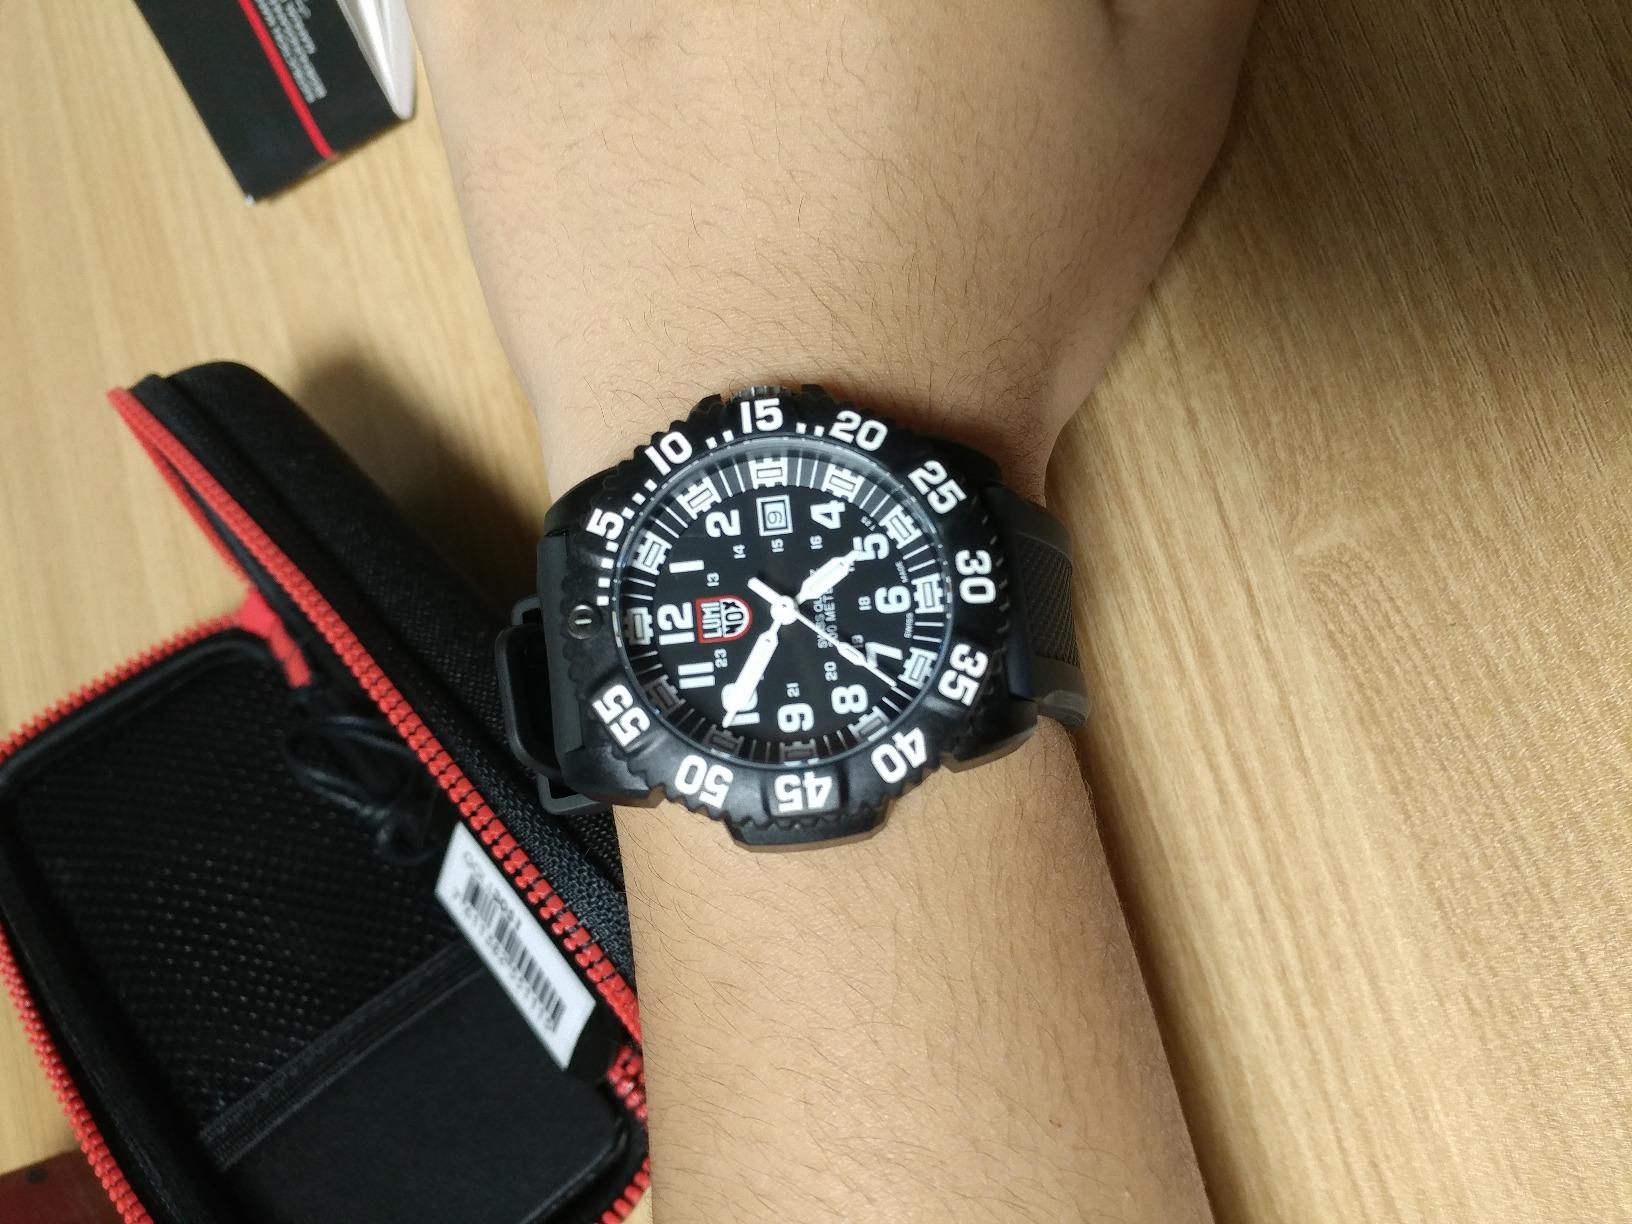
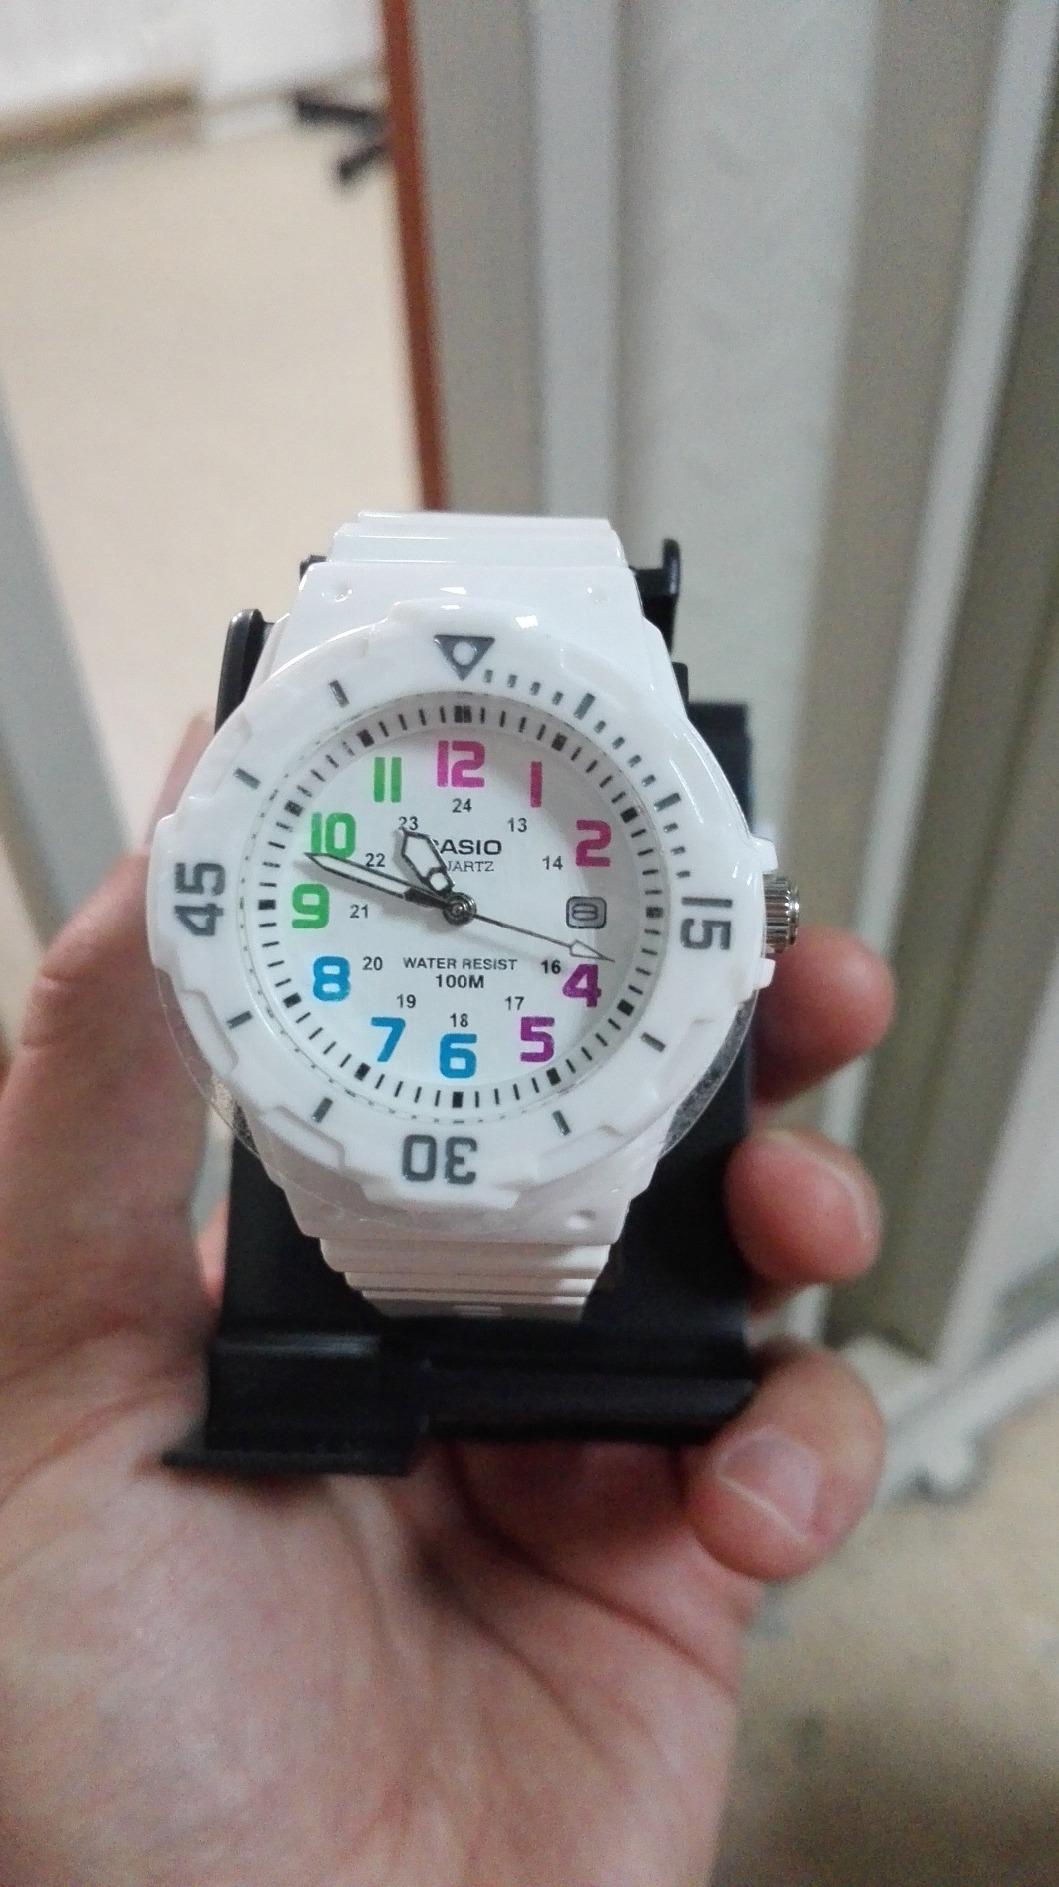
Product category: accessories_watch
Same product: no